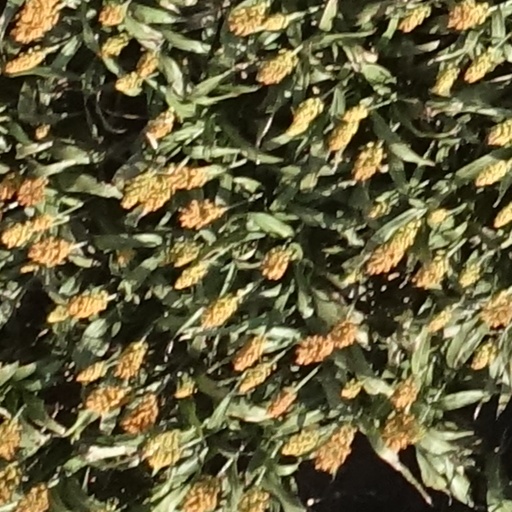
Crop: sorghum